Hieronymus Hess

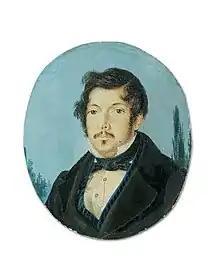
Portrait of Hieronymus Hess

Hieronymus Hess (15 April 1799, Basel – 8 June 1850, Basel) was a Swiss painter and artist from Basel.